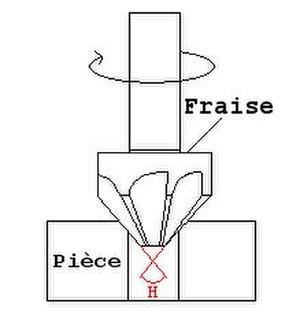
Schéma d'une fraise à chanfreiner (chanfrein sur un trou).
La fraise est un outil qui permet d'usiner la matière. Elle est généralement utilisée sur une fraiseuse pour faire du fraisage.